Nell Gwyn (1926 film)

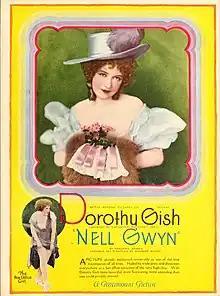
Advertisement

Nell Gwyn is a 1926 British silent romance film directed by Herbert Wilcox and starring Dorothy Gish, Randle Ayrton and Juliette Compton. It was based on the 1926 novel "Mistress Nell Gwyn" by Marjorie Bowen and follows the life of Nell Gwynne, the mistress of Charles II. Wilcox later made a second version of the film in 1934, "Nell Gwyn" which starred Anna Neagle.